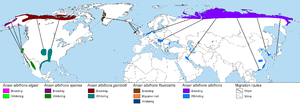
Cette liste des espèces d'oiseaux au Québec recense les taxons de ce groupe observés dans cette province du Canada. Elle provient de l'American Ornithologist Union en date du mois de janvier 2019. Elle comprend 470 espèces dont :
Cette liste des oiseaux au Canada provient de Bird Checklists of the World en date du mois de juillet 2018.